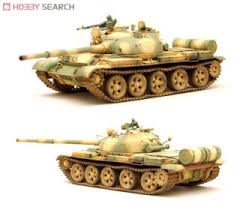
Label: T-62